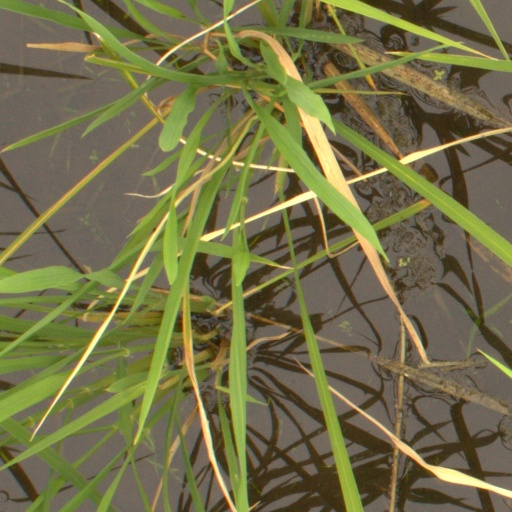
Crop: rice